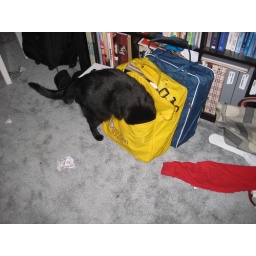
cat in the bag